Peter III of Portugal

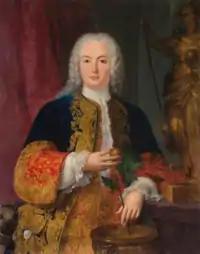
Infante Peter while Lord of the Infantado, 1745.

Peter was born at 12:00 noon on 5 July 1717 in the Ribeira Palace in Lisbon, Portugal. He was baptized on 29 August and was given the name Peter Clemente Francisco José António. His parents were King John V of Portugal and his wife Maria Ana of Austria. Peter was a younger brother of Joseph I of Portugal. Their maternal grandparents were Leopold I, Holy Roman Emperor, and Eleonor Magdalene of Neuburg, sister of Queen Maria Sofia of Portugal.